Robert Baldwin Sullivan

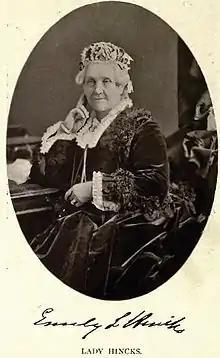
Justice Robert Baldwin Sullivan`s widow, Emily Louisa Hincks by William Notman

Baldwin was born in Bandon, County Cork in Ireland in 1802 and came to York, Upper Canada with his family in 1819. He studied law and was called to the bar in 1828. He moved to Vittoria, then the district town of the London District, and married in 1829, but returned to York after his wife's death in 1830.